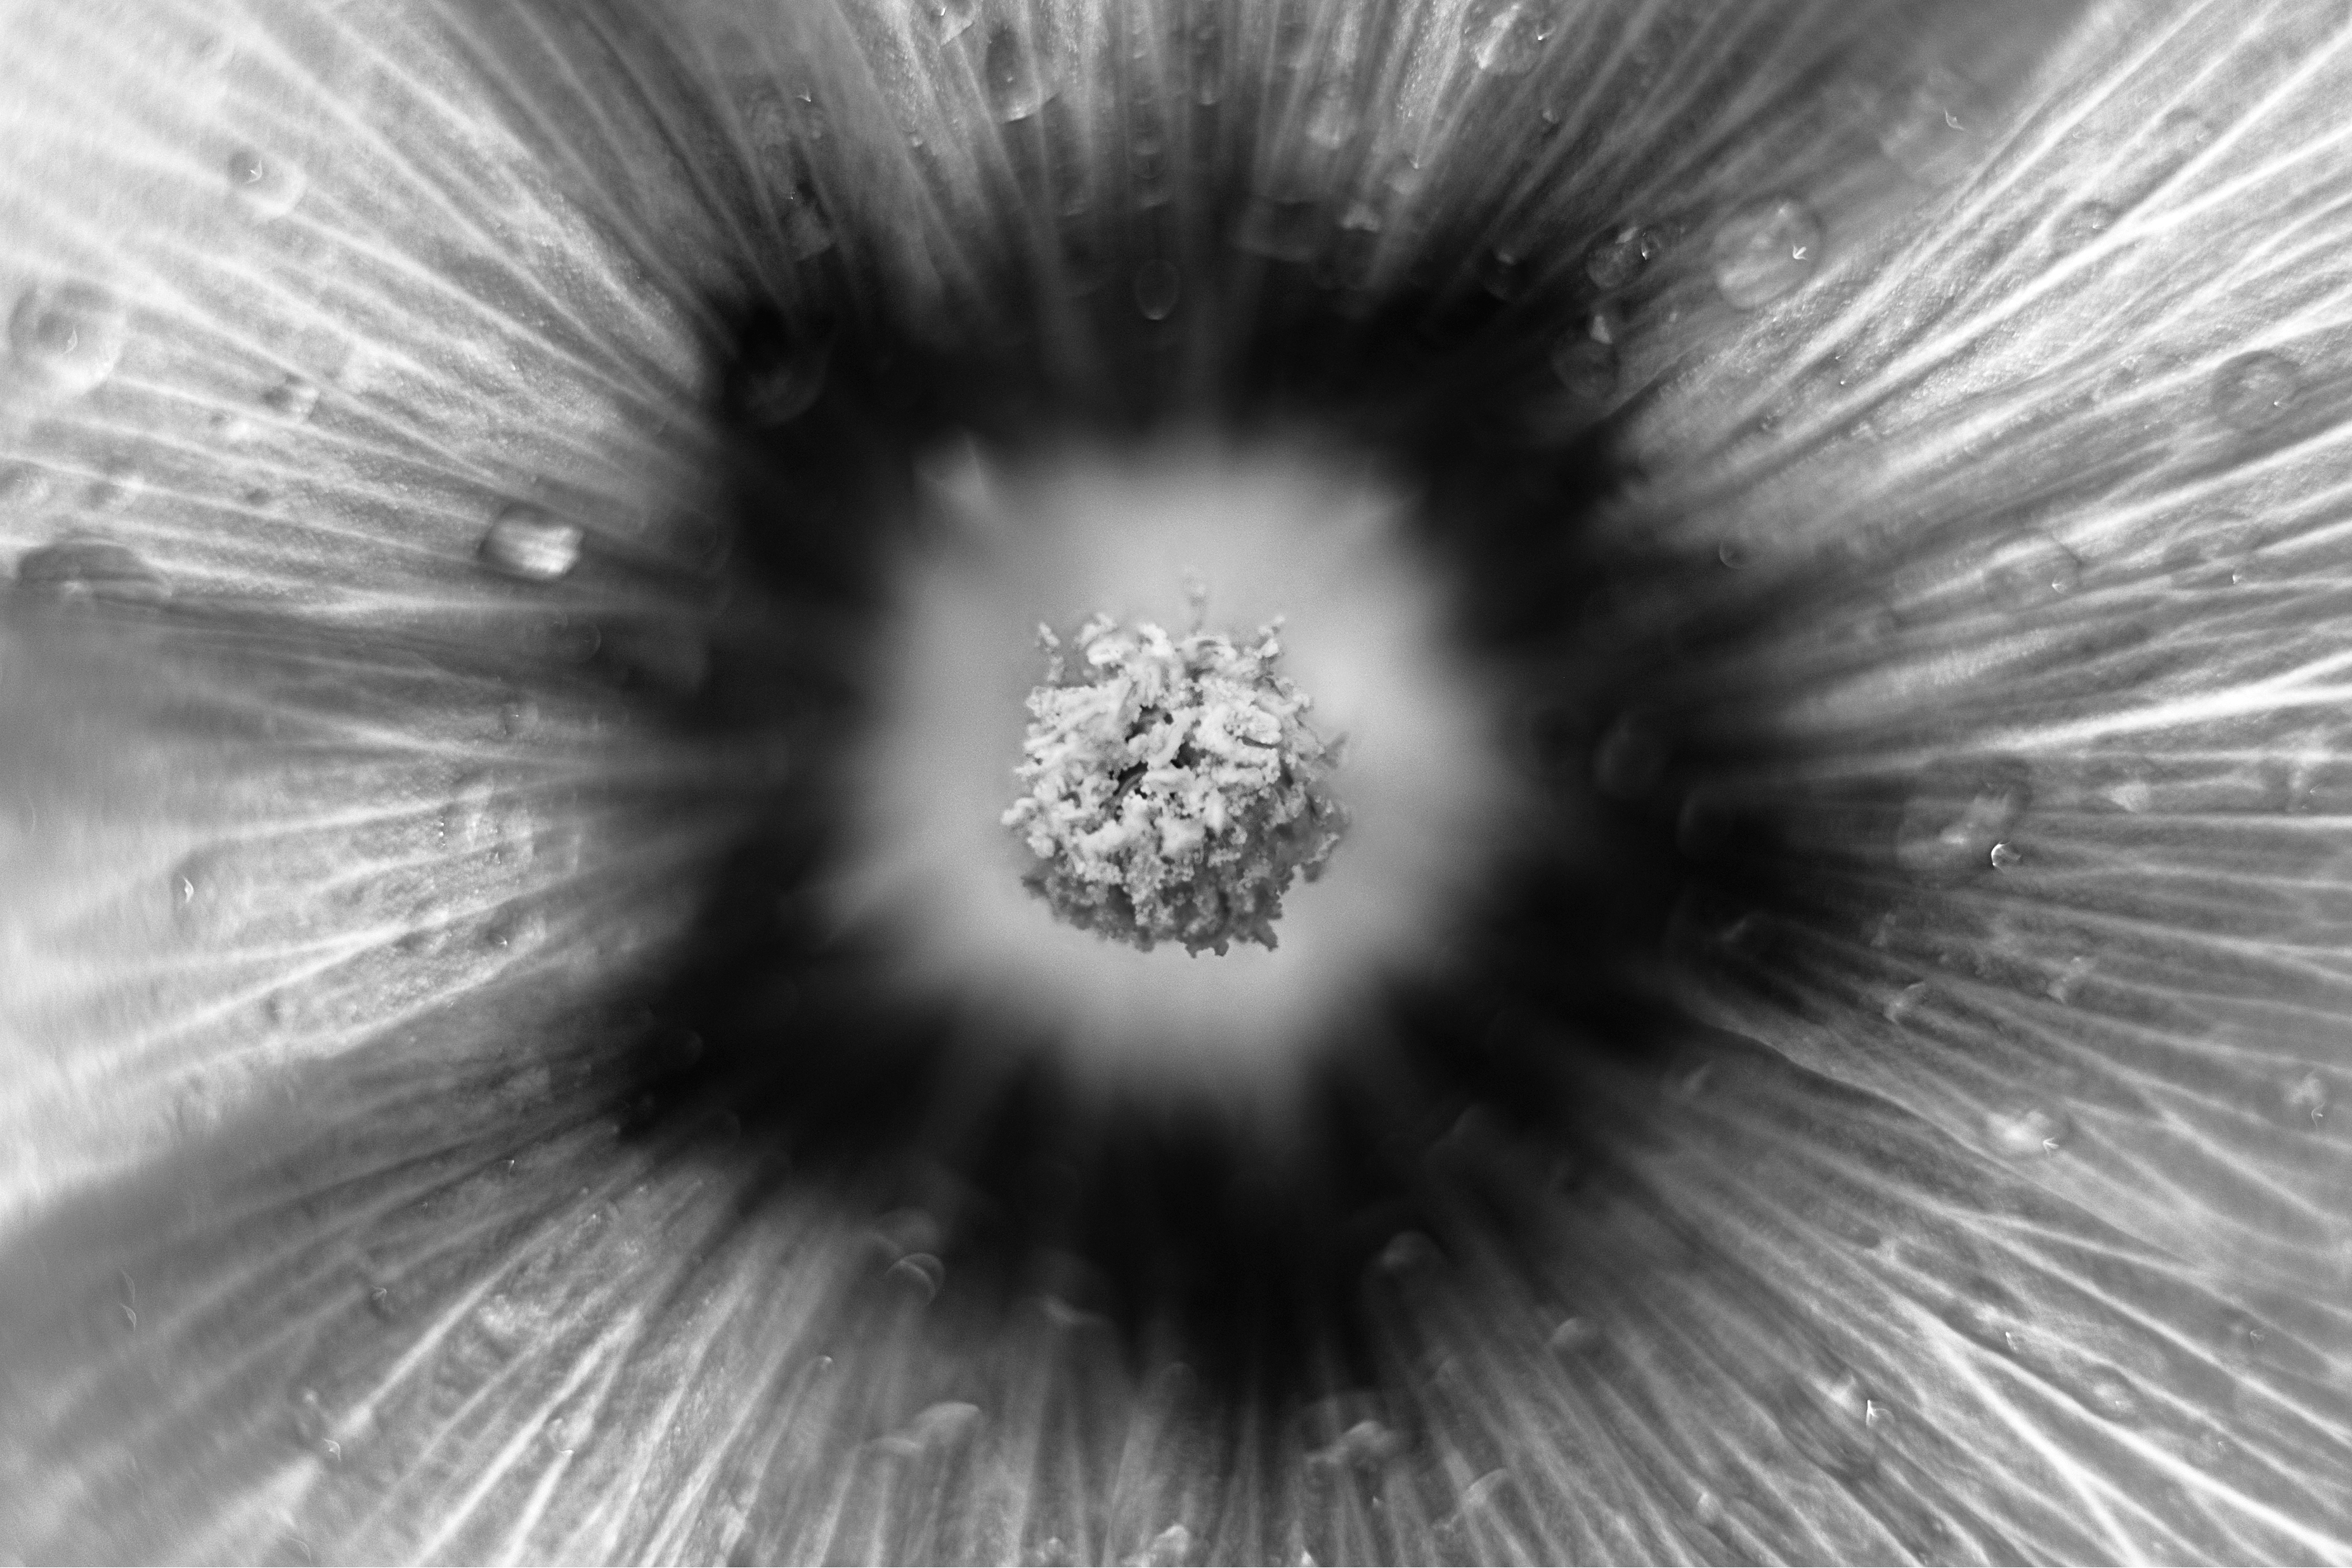
bokeh, black and white, plant, white, field, photography, star, hole, flower, petal, photo, line, high, macro, contrast, black, monochrome, meteor, circle, vein, pedal, close up, human body, holly, bw, whiskers, free, lines, focus, veins, petals, iris, eye, stock, sony, organ, worm, f2, depth, five, macromondays, hollyhock, alpha, malvaceae, helios, 58mm, sided, chevron, 330, a330, dslra330, hock, hollyhocks, alcea, rosea, manaul, 443, pentagon, macro photography, monochrome photography